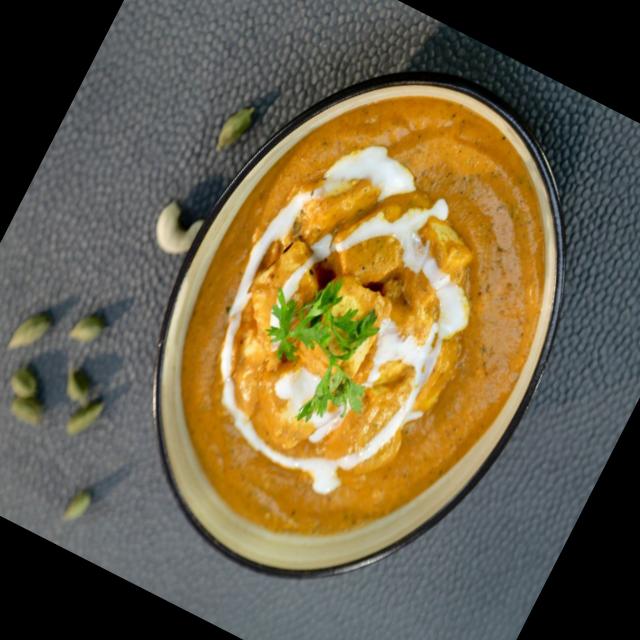
Dish: shahi_paneer